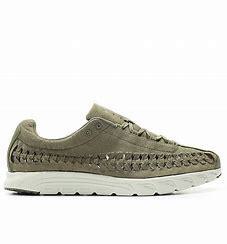
Brand: Nike
Model: Mayfly Woven